Edgar M. Lane

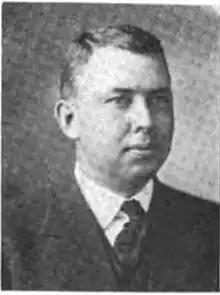
c. 1917

Edgar Moore Lane (September 2, 1884 - November 10, 1943) was an American lawyer, jurist, and Democratic politician. He was a member of the Mississippi legislature from Smith County and a Mississippi circuit court judge.